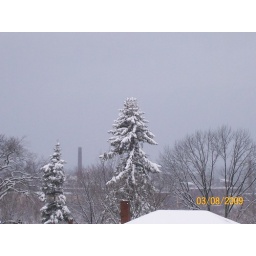
I loved the way the sky looked this day. Notice the contrast of the white snow against the dark sky.